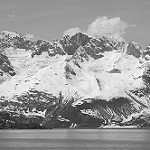
Label: B & W